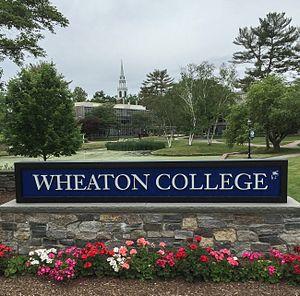
Le Wheaton College est une université d'arts libéraux privée de quatre ans comprenant environ 1 600 étudiants.